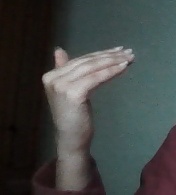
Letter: khaa